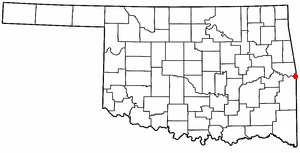
La ville américaine d’Arkoma est située dans le comté de Le Flore, dans l’État d’Oklahoma. Lors du recensement de 2000, elle comptait 2 180 habitants.